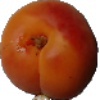
Label: Apricot 1